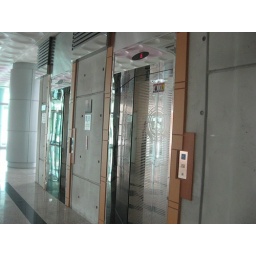
There are both stairs and elevators located in the center of the building on each floor